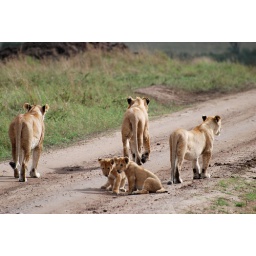
5 lions including 2 cubs walking down the dirt road in front of our van